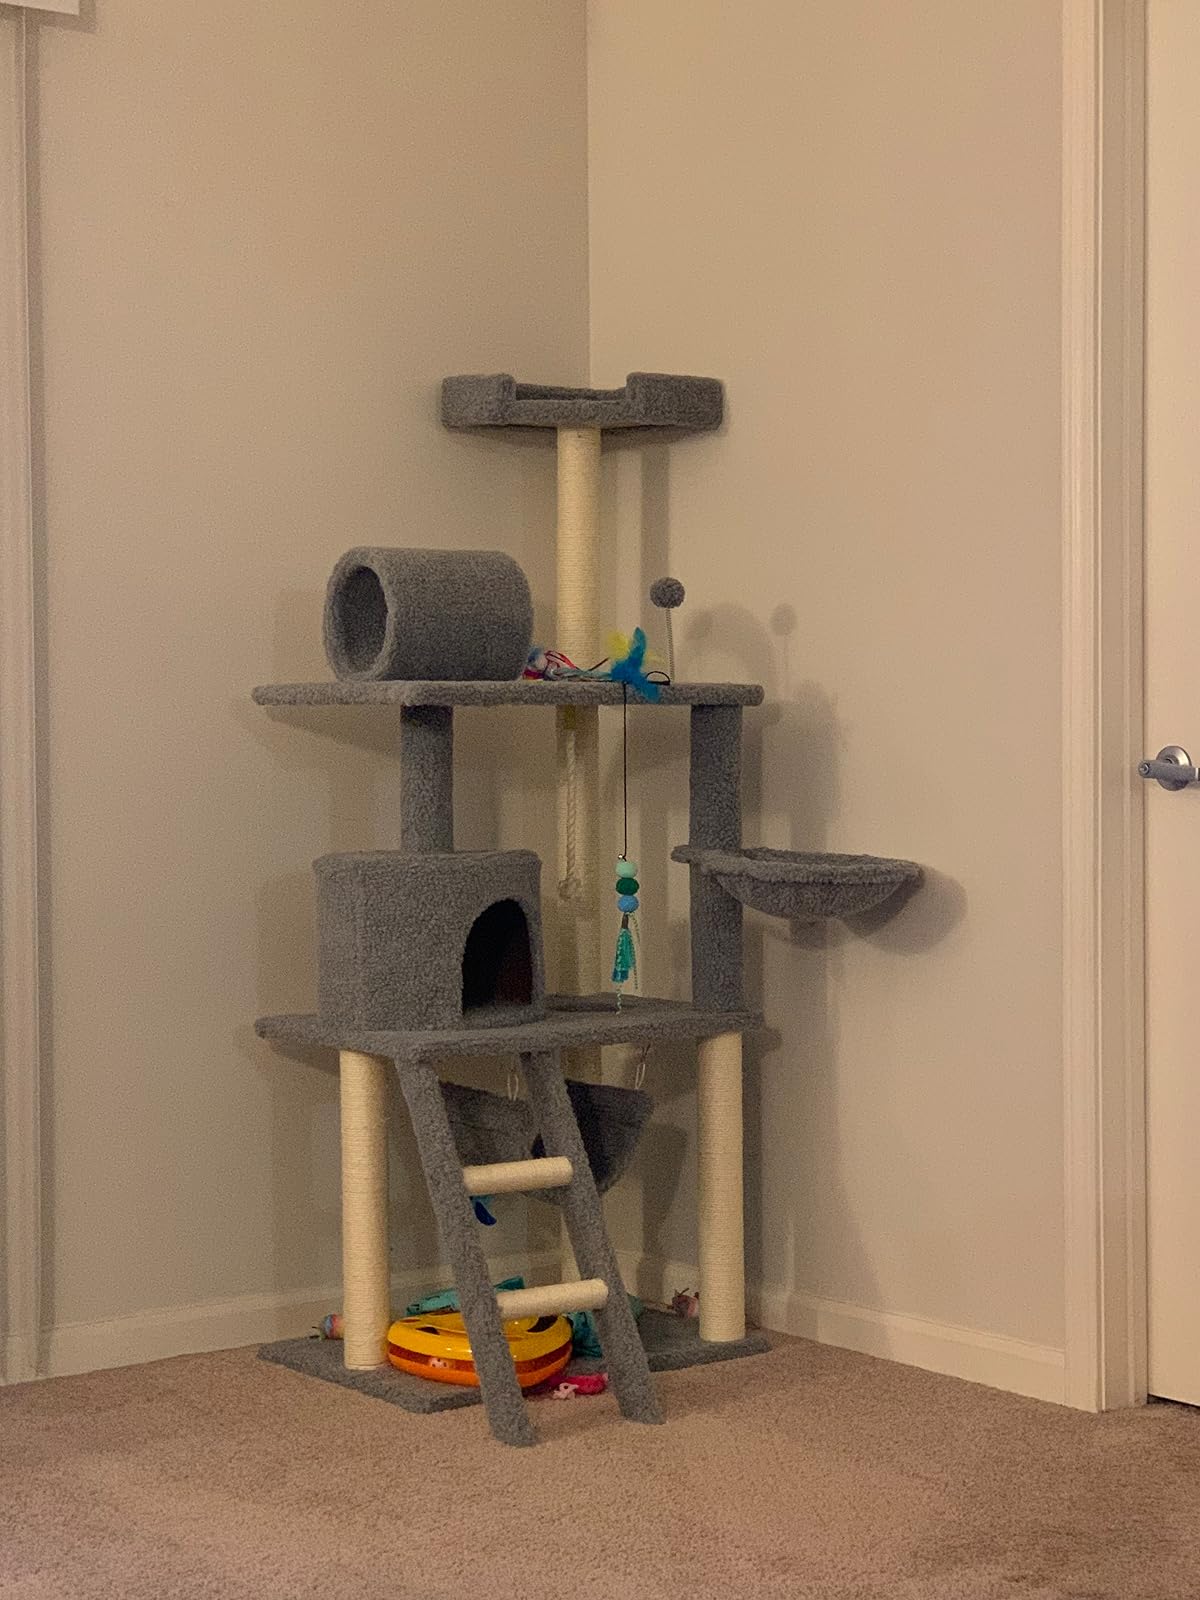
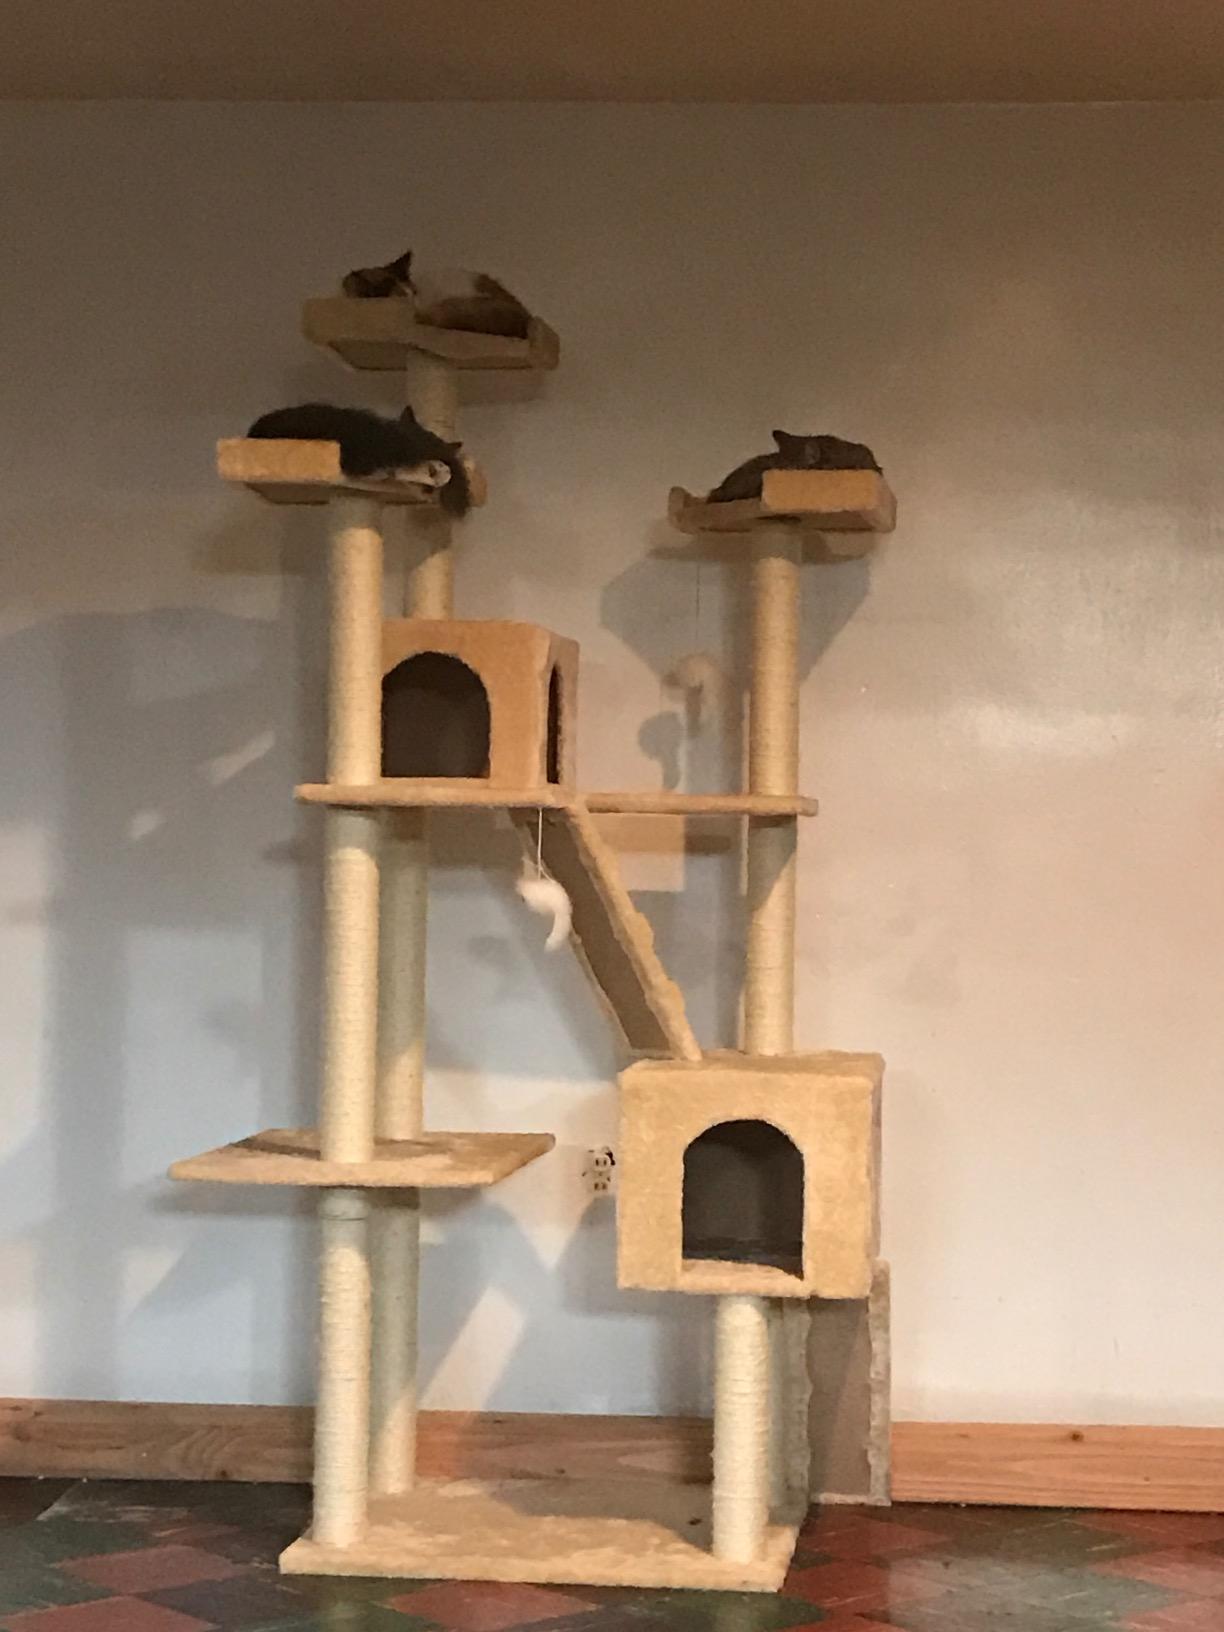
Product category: items_cat tree
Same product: no